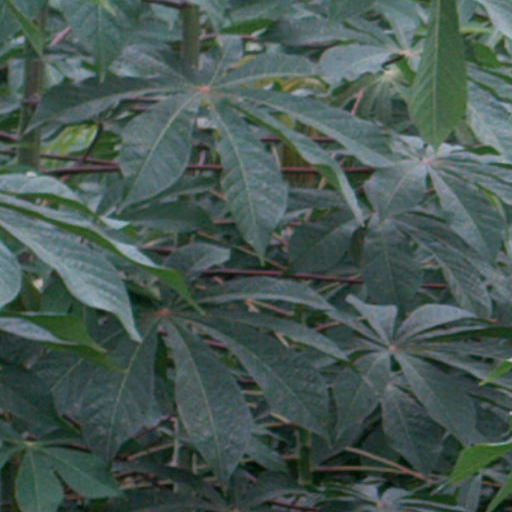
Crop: cassava